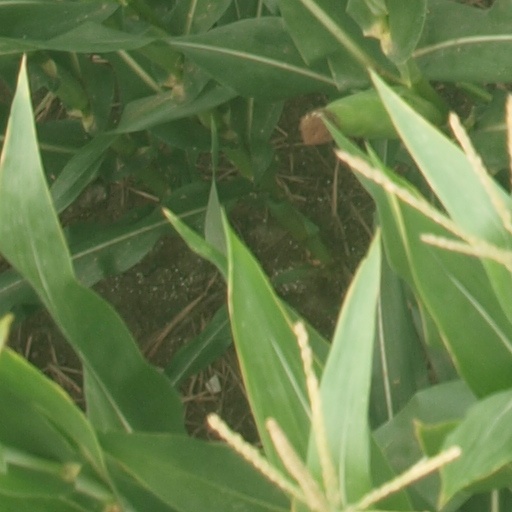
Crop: maize; corn